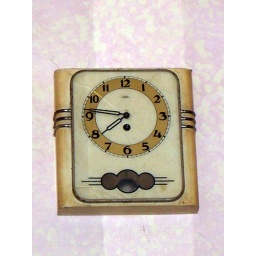
Old wall clock in a cafe in Prague.